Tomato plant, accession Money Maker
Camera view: tilt-top (135 deg); turntable rotation: 120 degrees
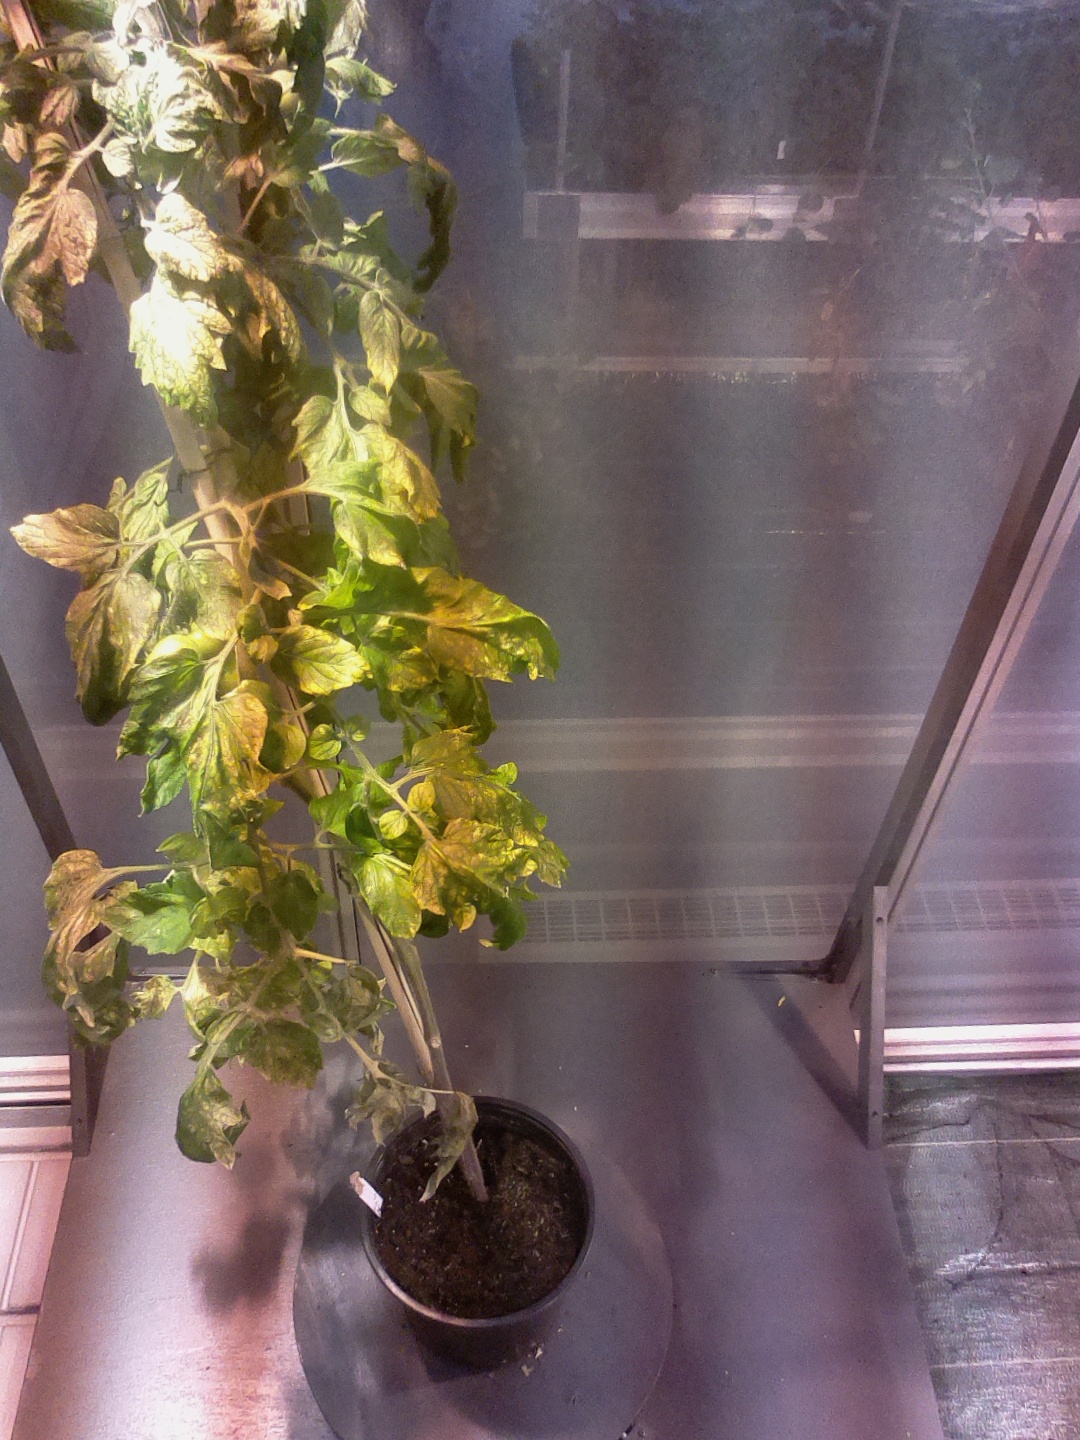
BBCH growth stage 76: 60%-70% of final fruit size